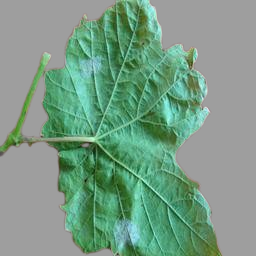
Label: Powdery Mildew